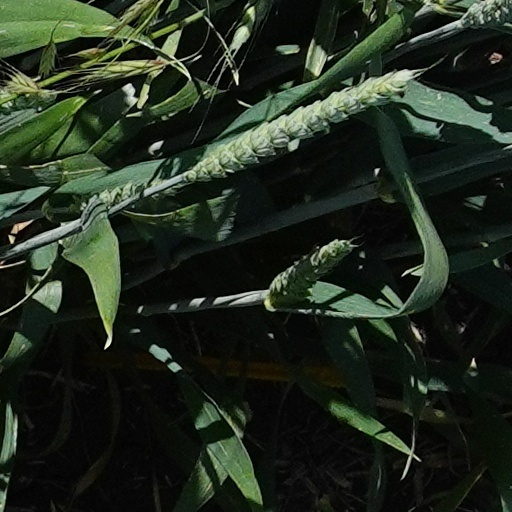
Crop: wheat